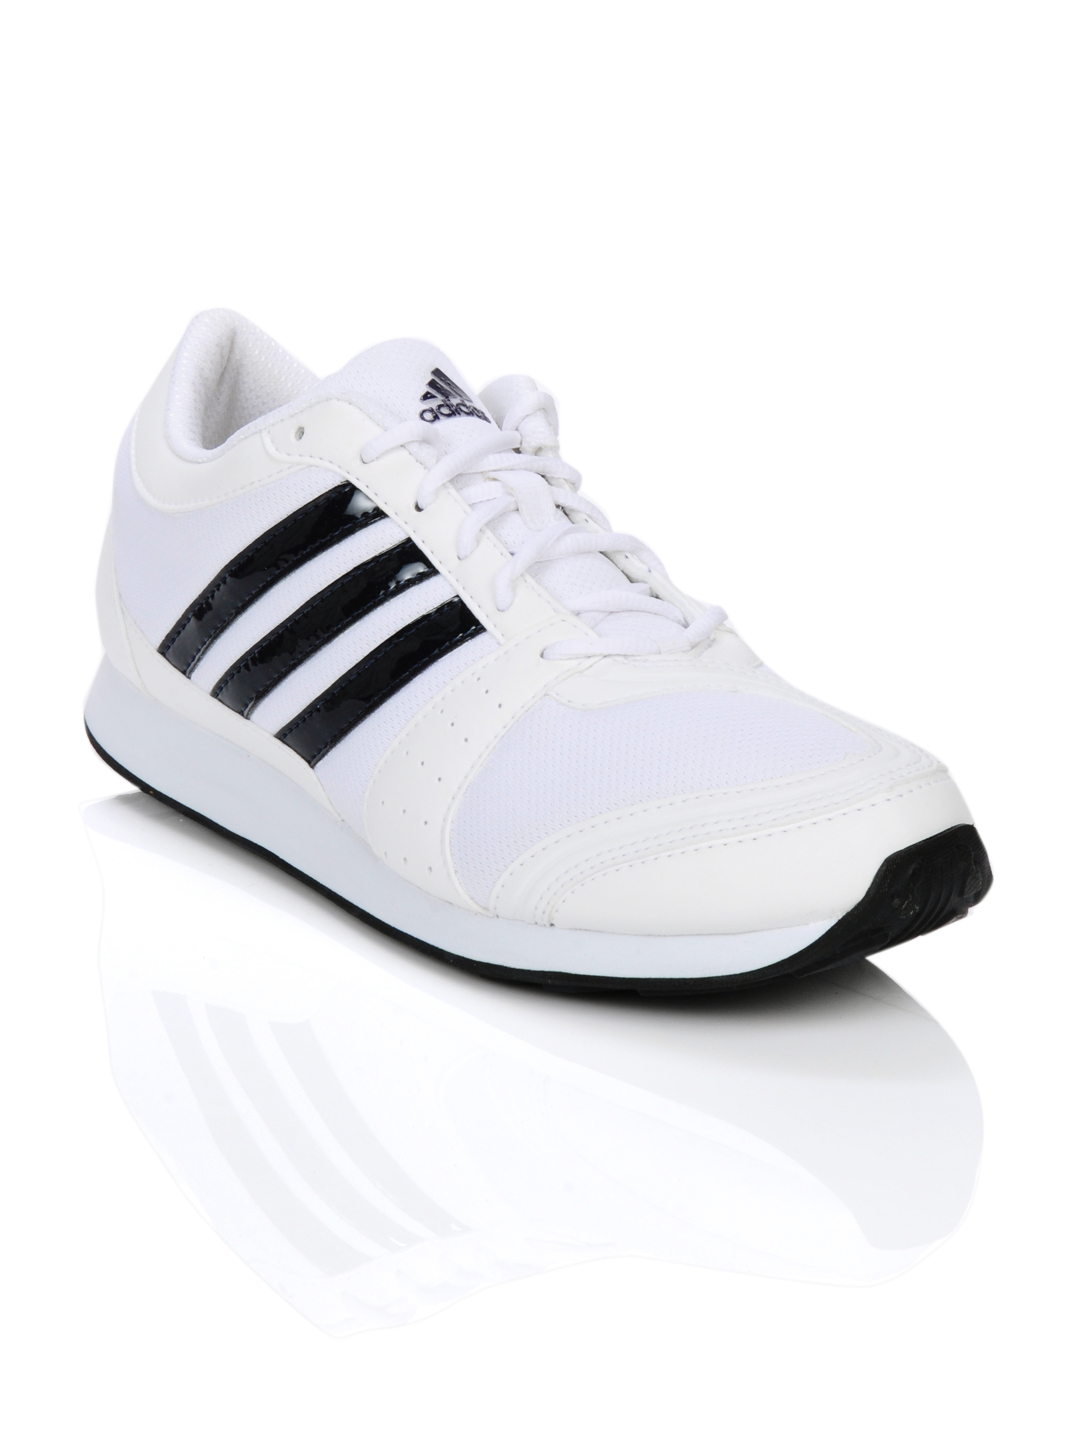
ADIDAS Men Bolt White Sports Shoes
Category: Footwear / Shoes / Sports Shoes
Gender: Men
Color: White
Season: Summer 2012
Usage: Sports